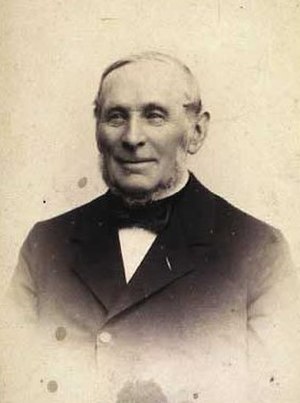
Jørgen Christian Hauberg
Foto: Sophus Juncker-Jensen 1892
Jørgen Christian Hauberg var en dansk apoteker og industridrivende.